Maro Prapancham

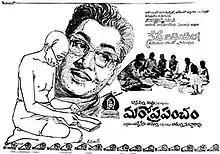
Theatrical release poster

Maro Prapancham is a 1970 Telugu-language film, produced by Akkineni Nageswara Rao and Adurthi Subba Rao under the Chakravarthy Chitra banner and directed by Adurthi Subba Rao. It stars Akkineni Nageswara Rao, Savitri, Jamuna and music composed by K. V. Mahadevan.